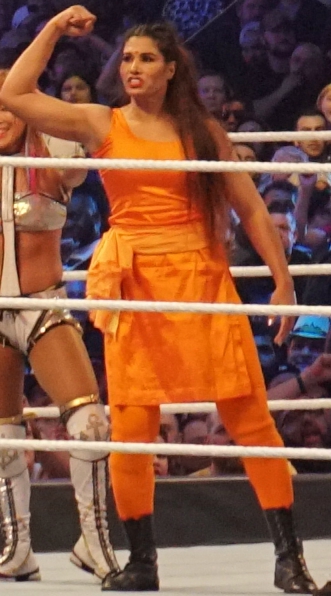
กวิตา เทวี (นักมวยปล้ำ)

| name = กวิตา เทวี
| image = Kavita Devi WrestleMania 34 April 2018.jpg
| birthname = กวิตา ทลาล
| birth_place = มาลวี,Julana, India|ชุลานา,Jind District|อำเภอชินท์, Haryana
| resides = มาลวี,Julana, India|ชุลานา,Jind District|อำเภอชินท์,Haryana
| names = Hard KDKavitaKavita Devi
| billed = รัฐหรยาณา, ประเทศอินเดีย
| trainer = The Great Khali|เดอะเกรตคาลีWWE Performance CenterSara Del Rey
| debut = 2016
กวิตา ทลาล เป็นนักมวยปล้ำอาชีพชาวอินเดียที่ได้เซ็นสัญญากับ WWE ภายใต้ชื่อ กวิตา เทวี (อักษรเทวนาครี|เทวนาครี: कविता देवी, Kavita Devi) เป็นนักมวยปล้ำอาชีพหญิงคนแรกของประเทศอินเดียที่ปล้ำให้กับ WWE เธอปล้ำในสมาคมอิสระภายใต้ชื่อ Kavita และ Hard KD เป็นที่สะดุดตากับสมาคม Continental Wrestling Entertainment เธอใส่ชุดChalwar|ซาลวาร์ซึ่งเป็นชุดพื้นเมืองของอินเดีย เพื่อแสดงให้เห็นว่าเสื้อผ้าที่สวมใส่ไม่อาจหยุดยั้งเธอจากการแข่งมวยปล้ำได้ และเป็นแรงบันดาลใจให้ผู้หญิงอินเดียคนอื่นๆ ที่สนใจในกีฬามวยปล้ำ
==อ้างอิง==
==แหล่งข้อมูลอื่น==
*
หมวดหมู่:นักมวยปล้ำอาชีพชาวอินเดีย
หมวดหมู่:บุคคลจากรัฐหรยาณา